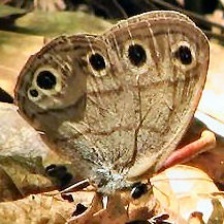
Species: WOOD SATYR
Butterfly family (ImageNet category): ringlet